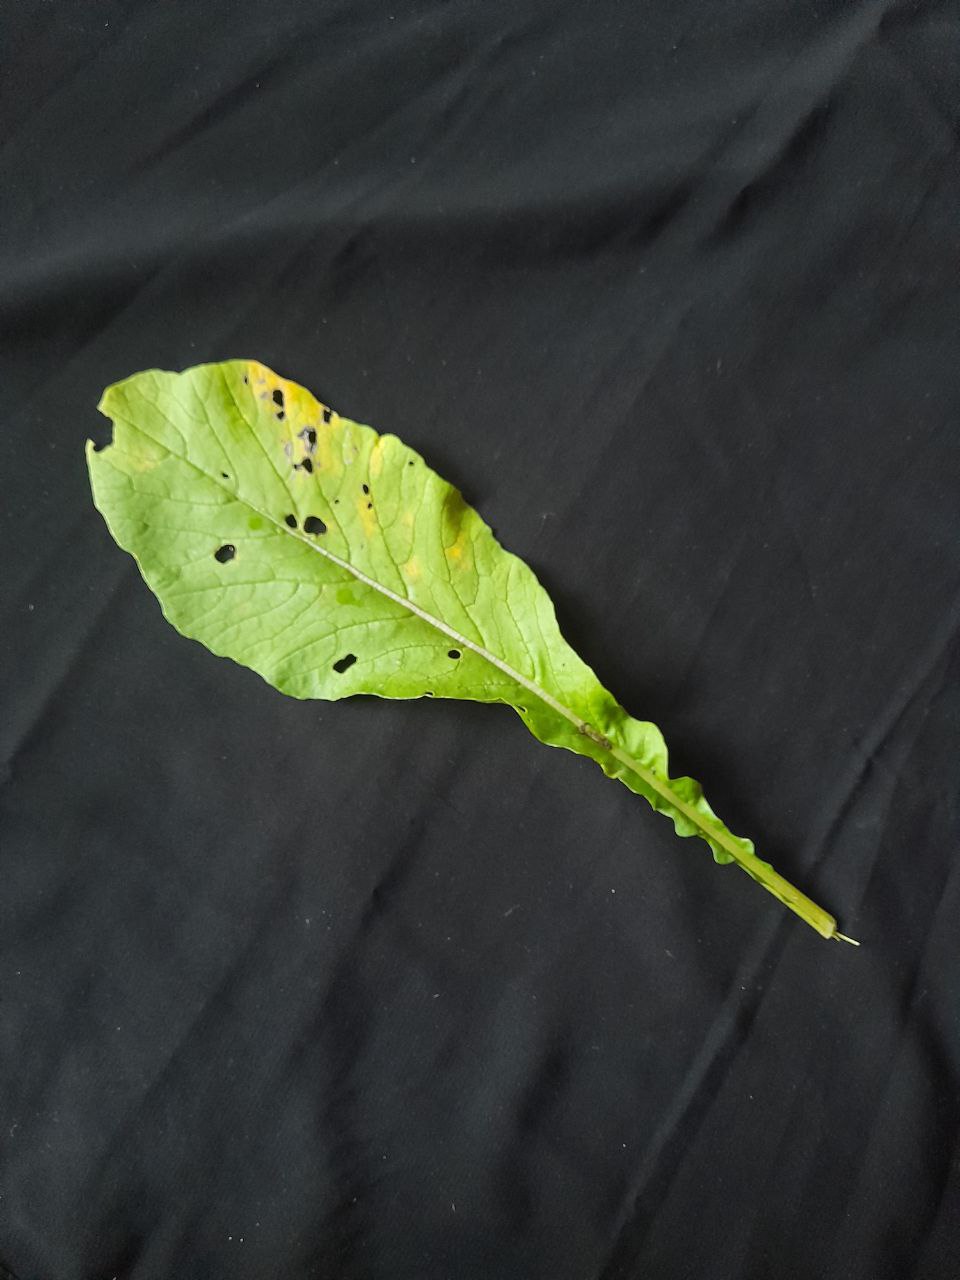
Label: flea beetle